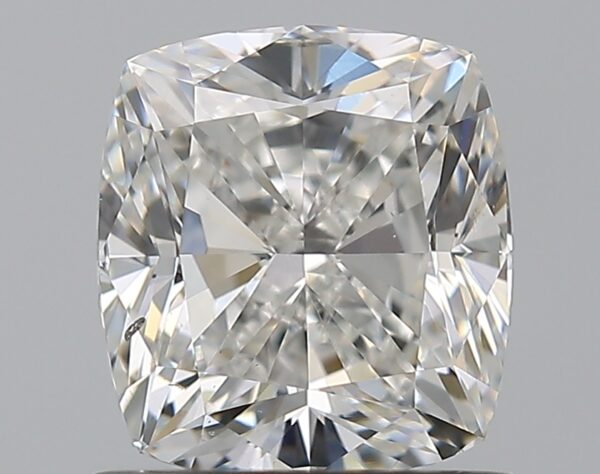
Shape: cushion
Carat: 1.2
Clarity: SI1
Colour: F
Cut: VG
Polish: EX
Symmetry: VG
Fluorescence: N
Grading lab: GIA
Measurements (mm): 6.21 x 5.69 x 4.07